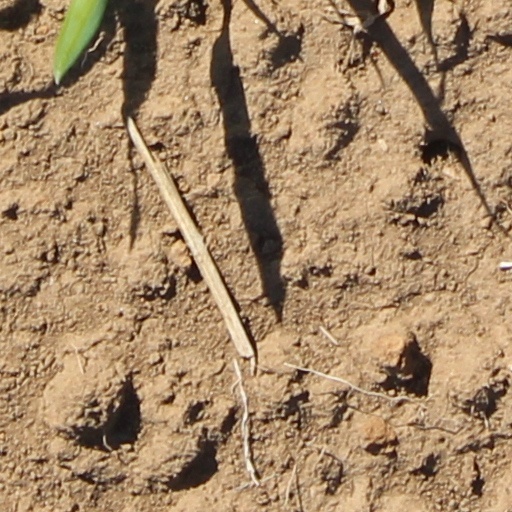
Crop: wheat